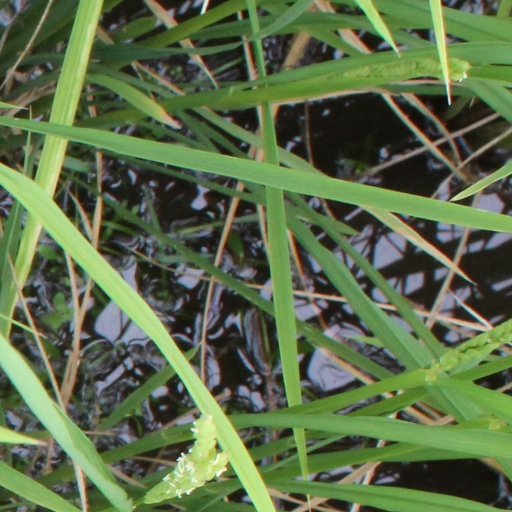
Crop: rice